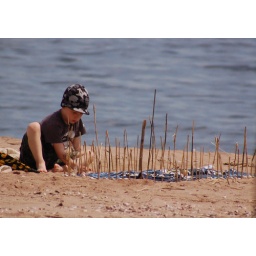
A little boy creating art in the sand at West Haven Beach in West Haven CT in the summer of 2007